Banknote

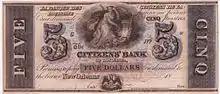
A $5 note issued by Citizens Bank of Louisiana in the 1850s.

Today, a central bank or treasury is generally solely responsible within a state or currency union for the issue of banknotes. However, this is not always the case, and historically, private banks frequently handled all of a country's paper currency. Thus, many different banks or institutions may have issued banknotes in a given country. Commercial banks in the United States had legally issued banknotes before there was a national currency; however, these became subject to government authorization from 1863 to 1932. In the last of these series, the issuing bank would stamp its name and promise to pay, along with the signatures of its president and cashier on a preprinted note. By this time, the notes were standardized in appearance and not too different from Federal Reserve Notes.